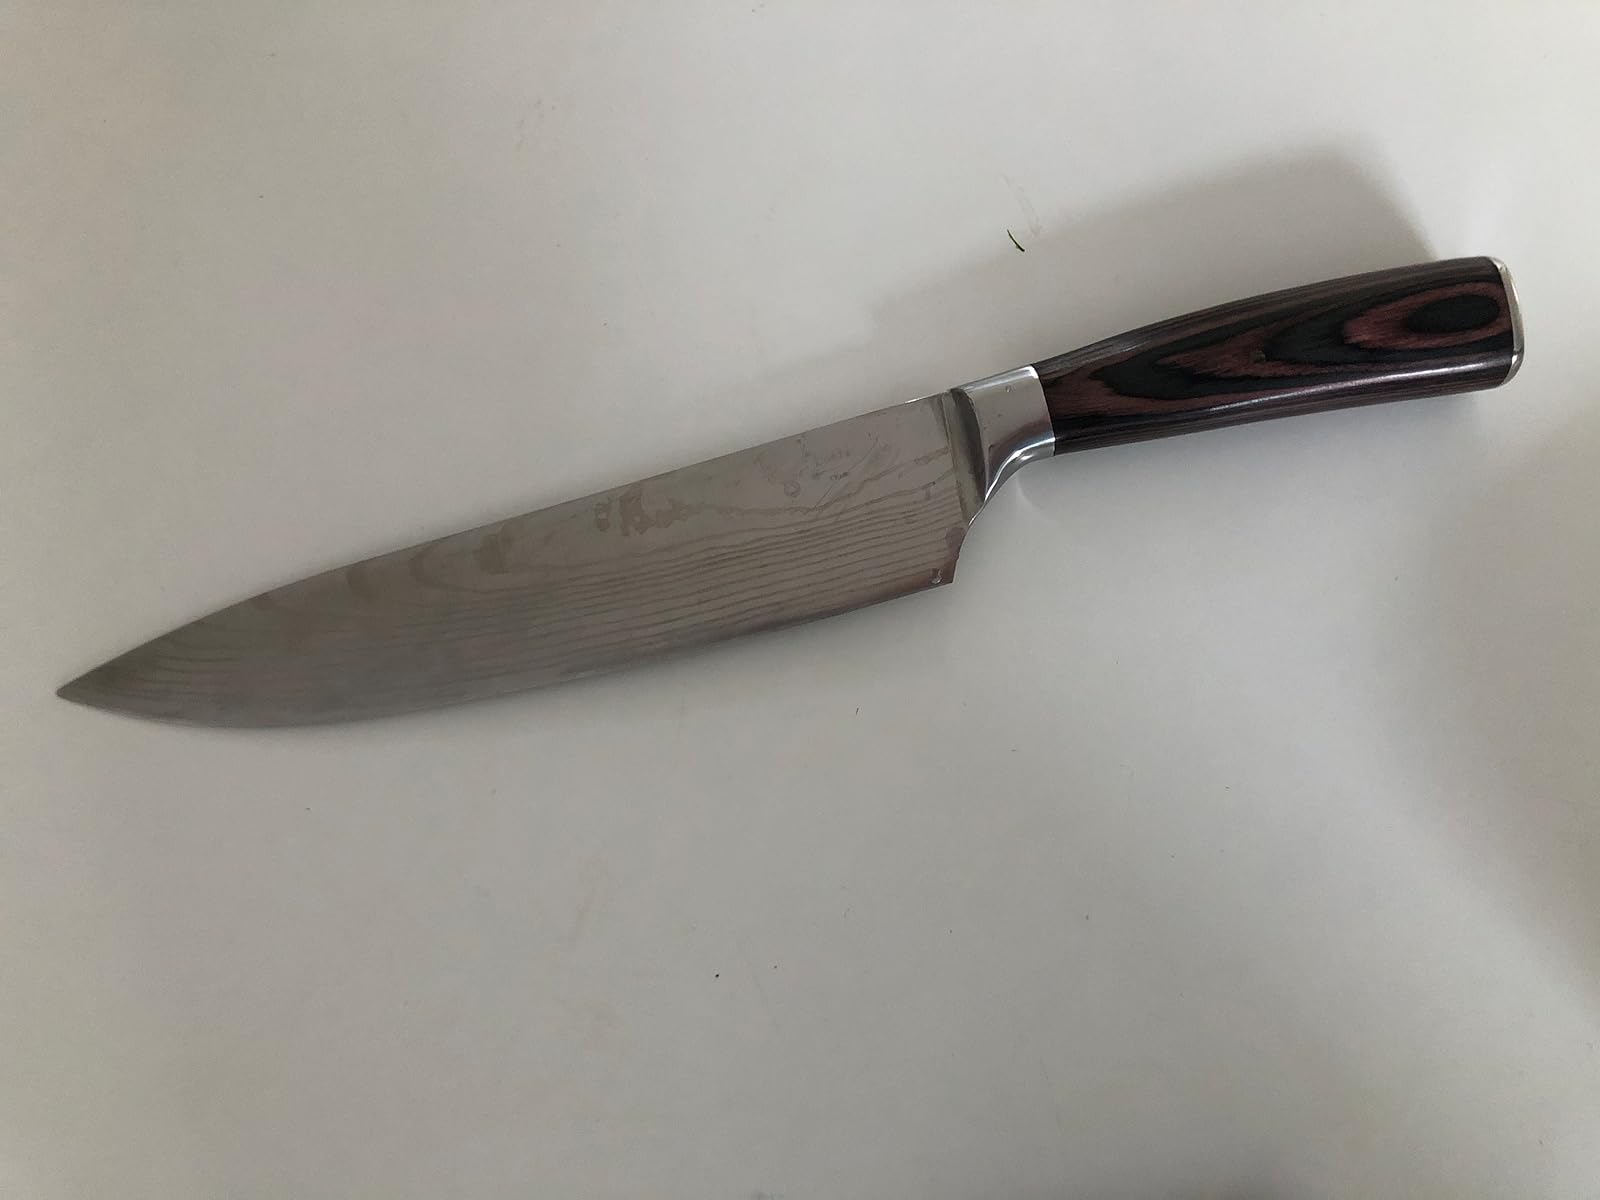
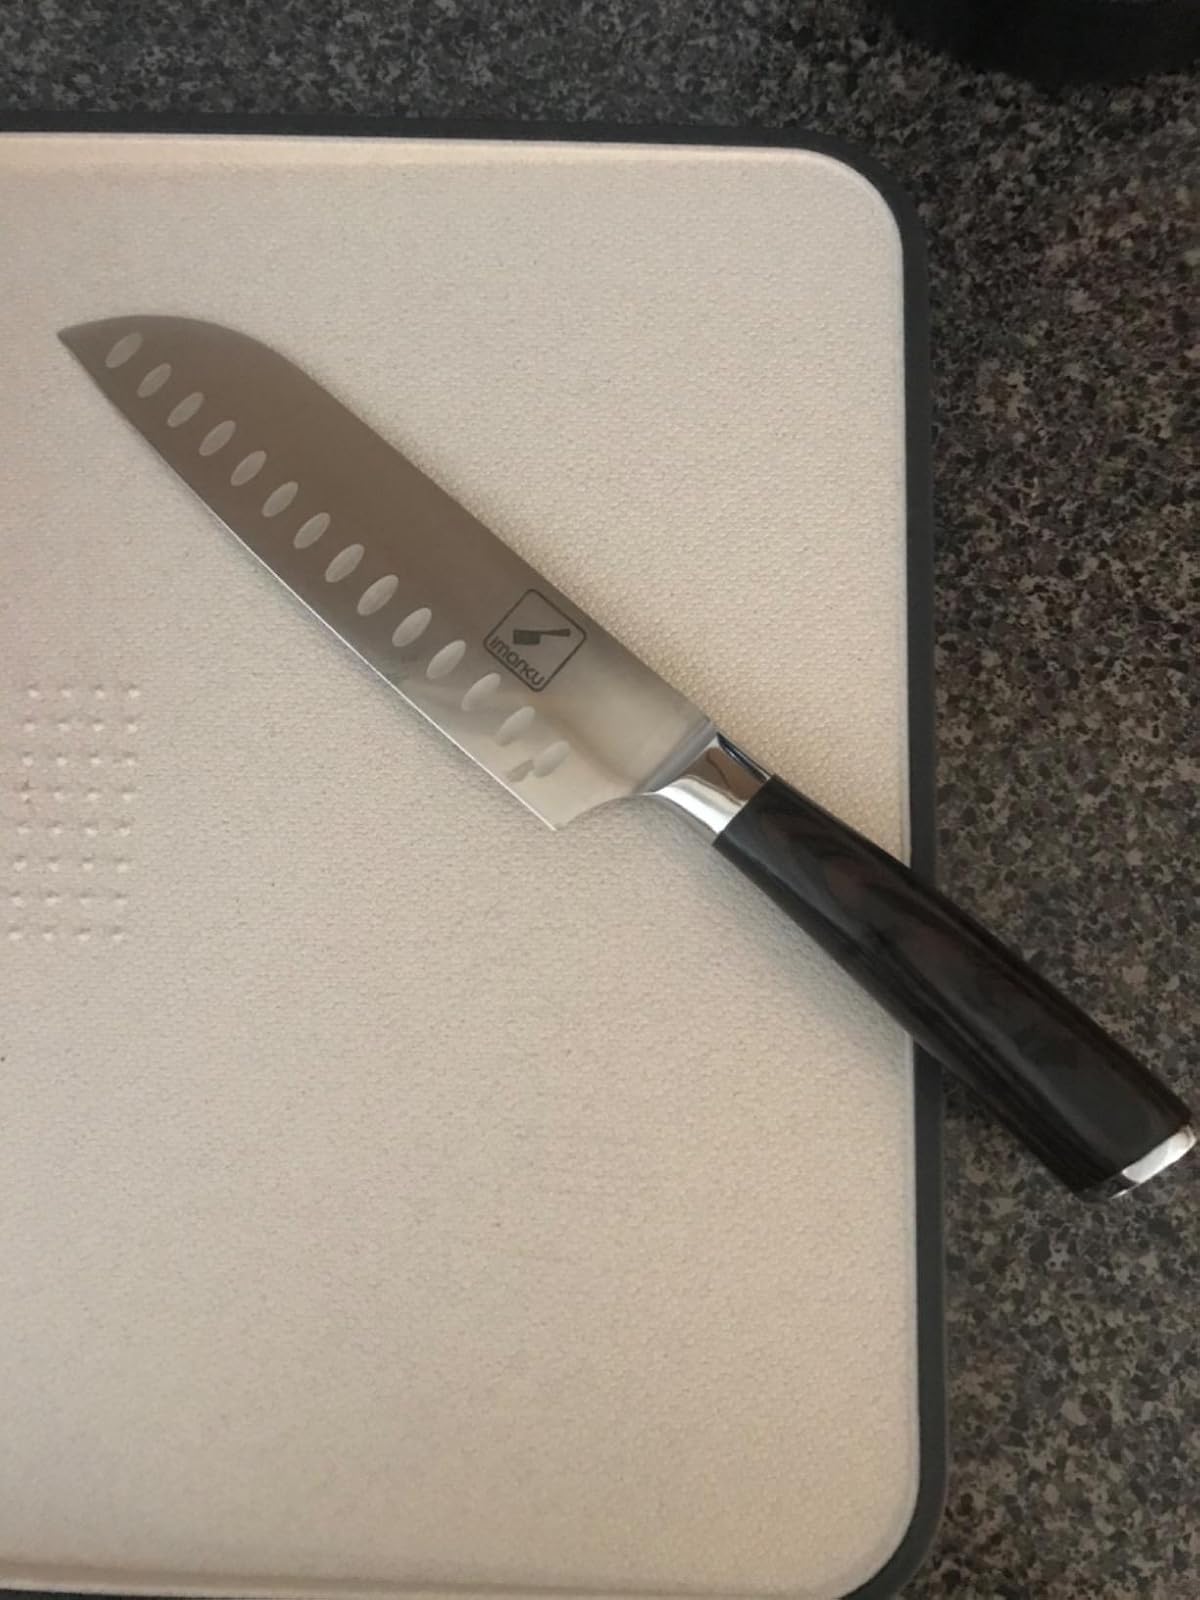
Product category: items_knife
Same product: no